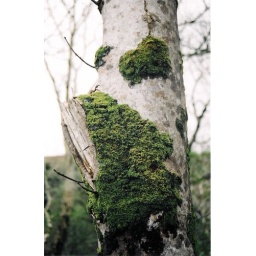
the trees must be clothed in green - be it leaves or moss.